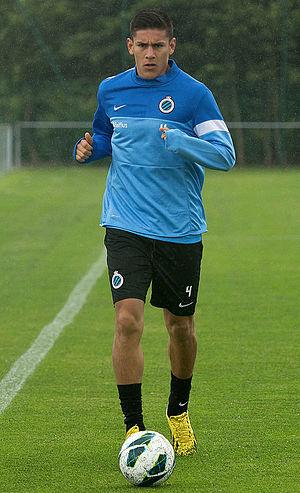
Óscar Esaú Duarte Gaitán est un footballeur international costaricien d'origine nicaraguayenne, né le 3 juin 1989 à Masaya au Nicaragua évoluant au poste de défenseur au Levante UD.